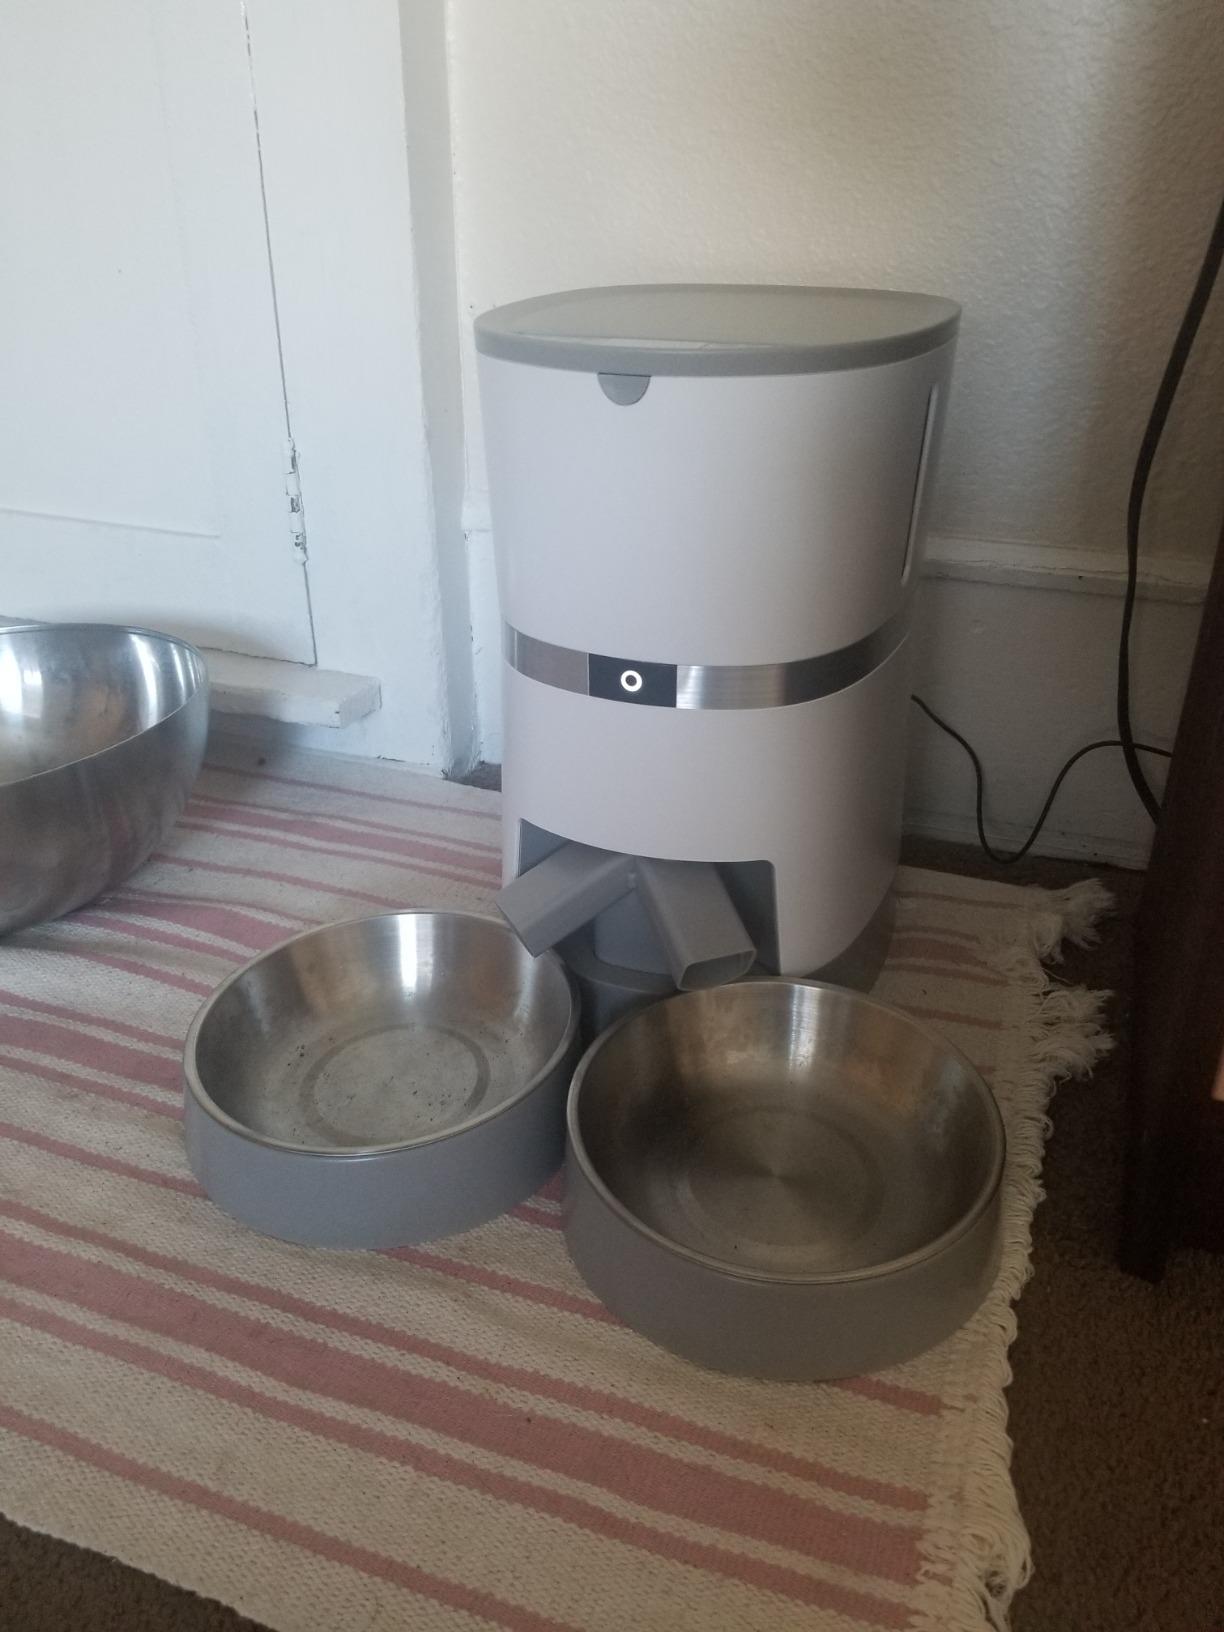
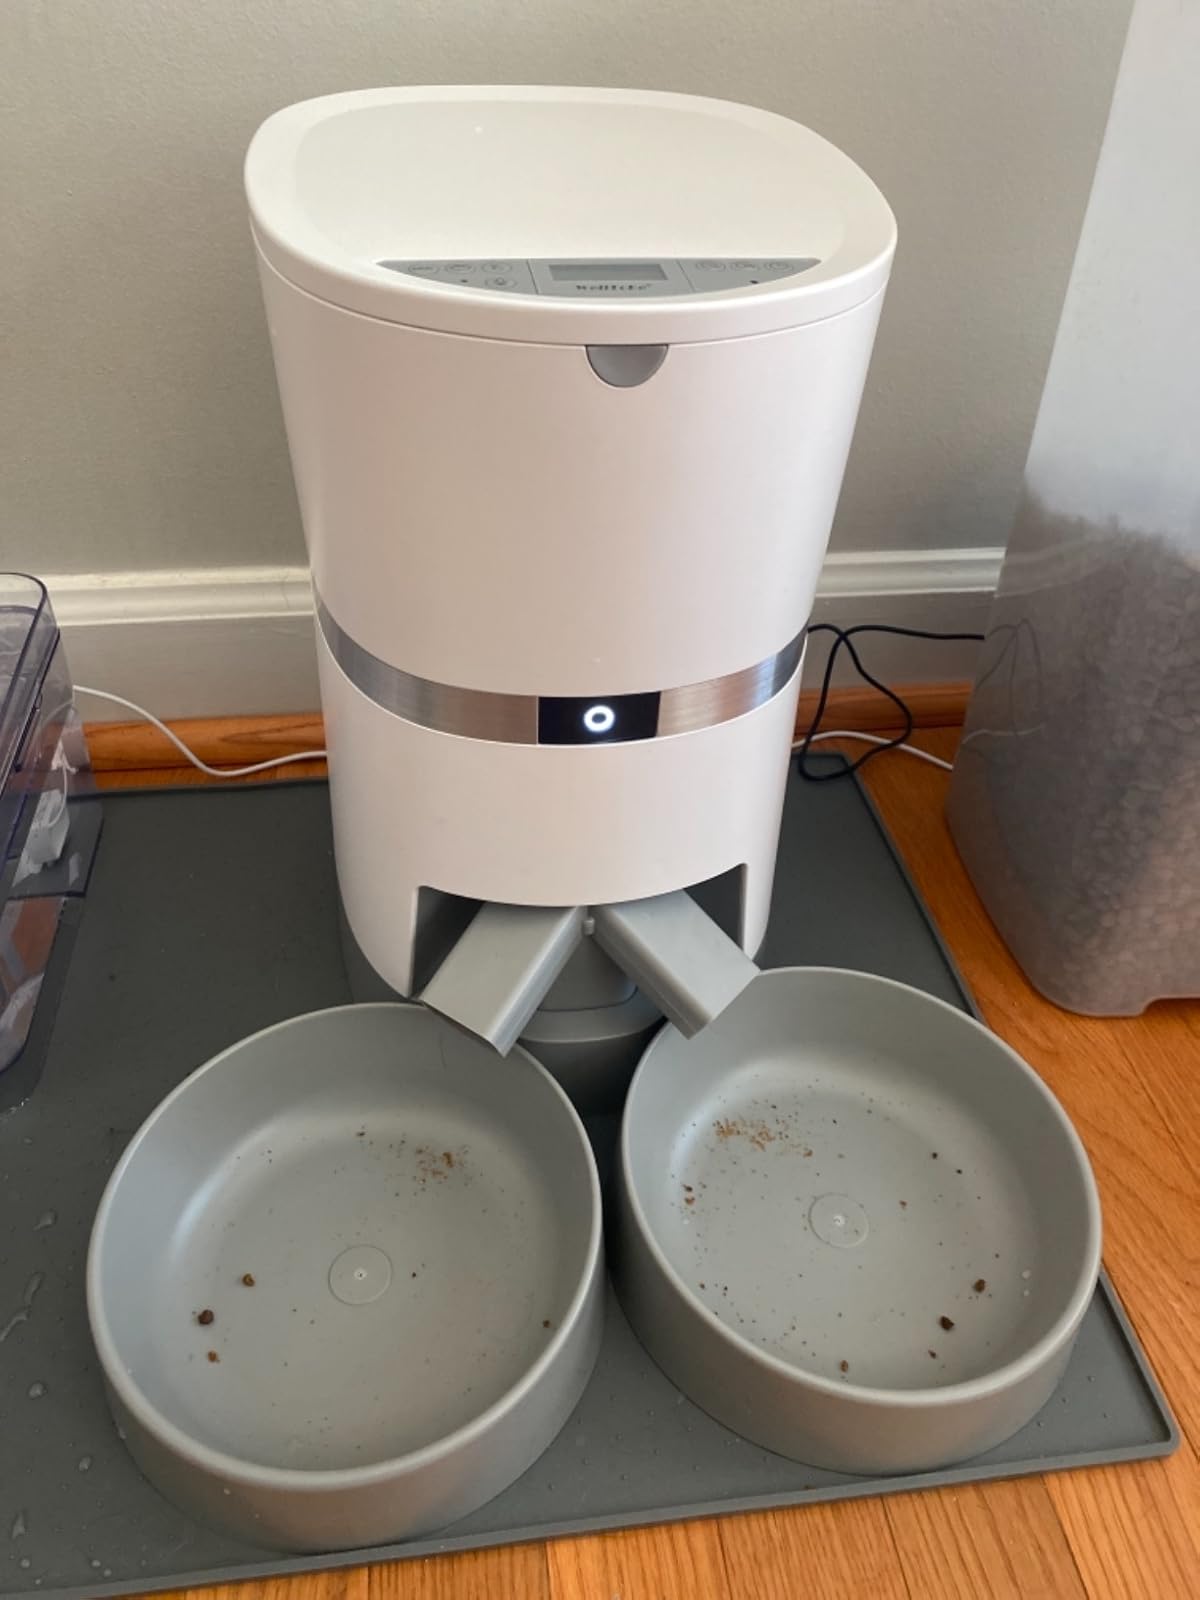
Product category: items_feeder
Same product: yes